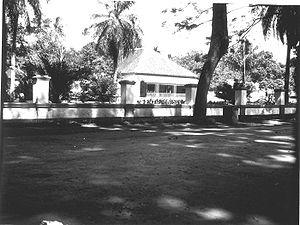
Le kabupaten de Bondowoso, en indonésien Kabupaten Bondowoso, est un kabupaten d'Indonésie situé dans la province de Java oriental.